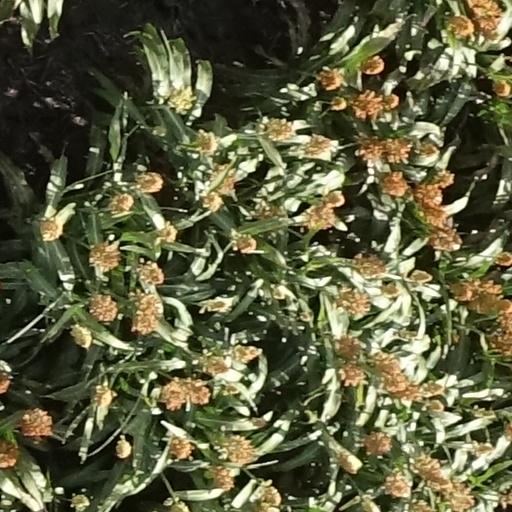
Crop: sorghum